Tom Swift and His Wizard Camera

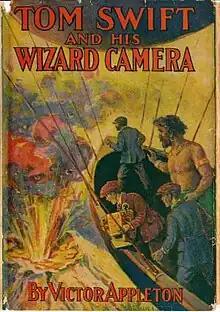

Tom Swift and His Wizard Camera, or, Thrilling Adventures While Taking Moving Pictures, is Volume 14 in the original Tom Swift novel series published by Grosset & Dunlap.